Miles Davis

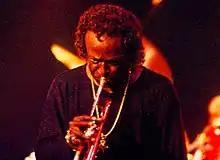
Davis at the North Sea Jazz Festival, 1991

In January 1982, while Tyson was working in Africa, Davis "went a little wild" with alcohol and suffered a stroke that temporarily paralyzed his right hand. Tyson returned home and cared for him. After three months of treatment with a Chinese acupuncturist, he was able to play the trumpet again. He listened to his doctor's warnings and gave up alcohol and drugs. He credited Tyson with helping his recovery, which involved exercise, piano playing and visits to spas. She encouraged him to draw, which he pursued for the rest of his life. Takao Ogawa, a Japanese jazz journalist who befriended Davis during this period, took pictures of his drawings and put them in his book along with the interviews of Davis at his apartment in New York. Davis told Ogawa: "I'm interested in line and color, line is like phrase and coating colors is like code. When I see good paintings, I hear good music. That is why my paintings are the same as my music. They are different than any paintings."